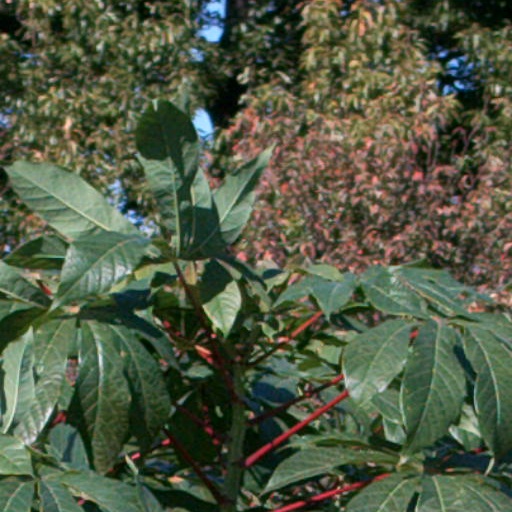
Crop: cassava